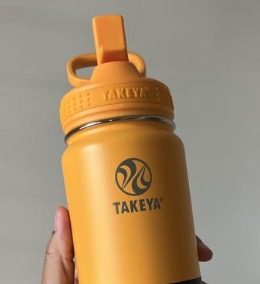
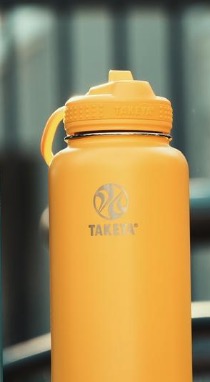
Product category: misc
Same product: yes